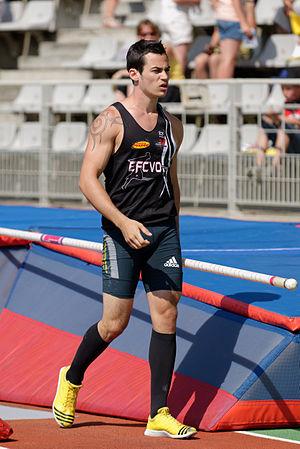
Kévin Menaldo en finale du saut à la perche masculin aux championnats de France d'athlétisme 2013 au Stade Charléty à Paris, le 14 juillet 2013.
Kévin Menaldo, né le 12 juillet 1992 à Bordeaux, est un athlète français, spécialiste du saut à la perche.